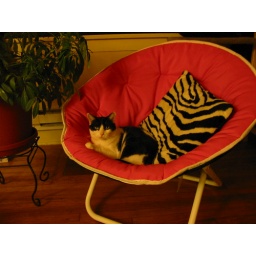
lucy in the pink chair #1